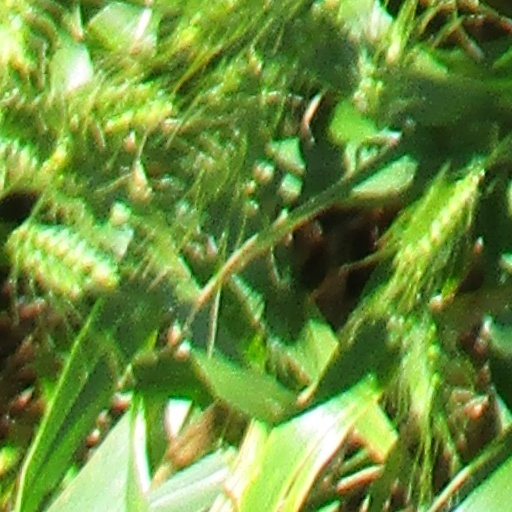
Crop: wheat